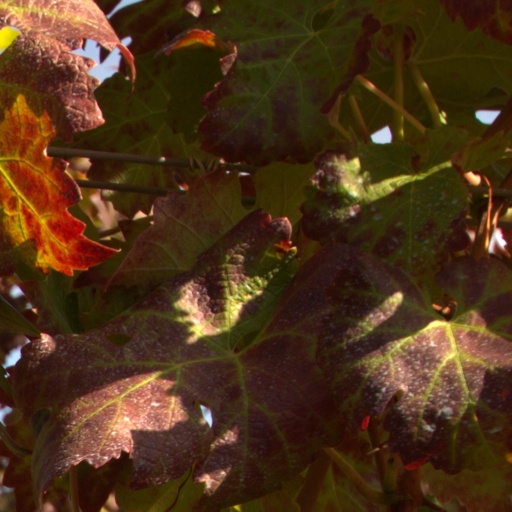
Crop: grape